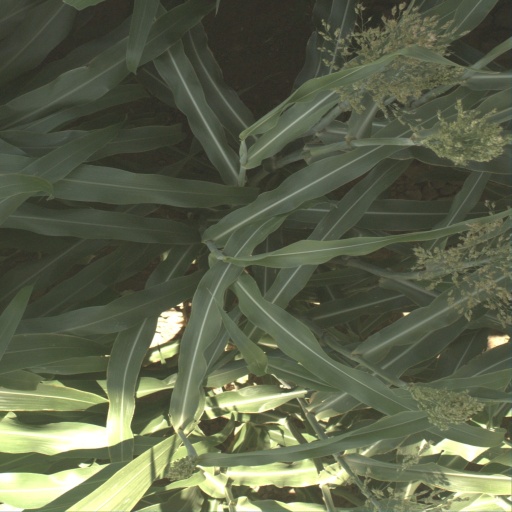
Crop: sorghum